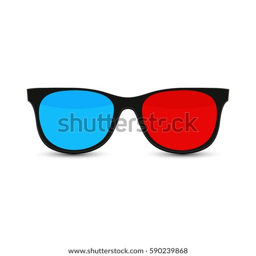
sunglasses with red and blue glass in a black frame .